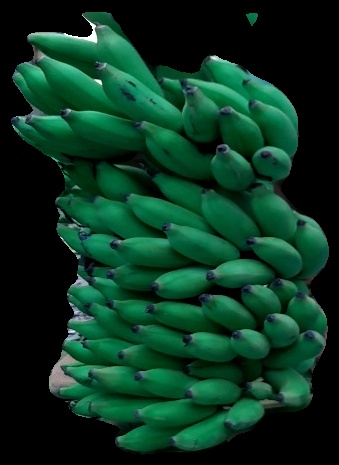
Variety: elakki-bale
Grade: grade1